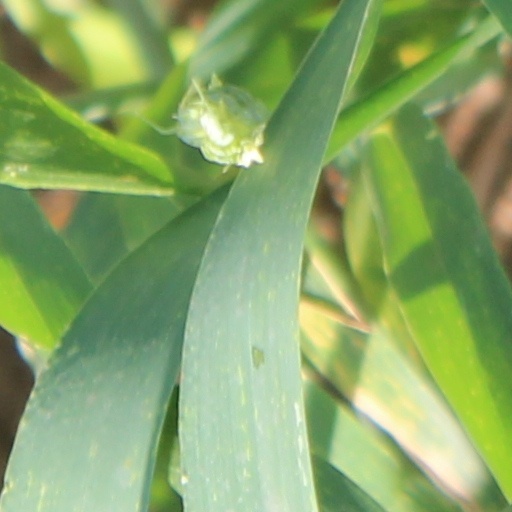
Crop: wheat